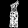
Label: Dress